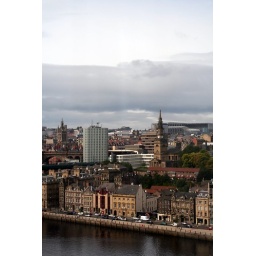
I quite like the sky in this one, and its &amp;quot;that&amp;quot; building again :)